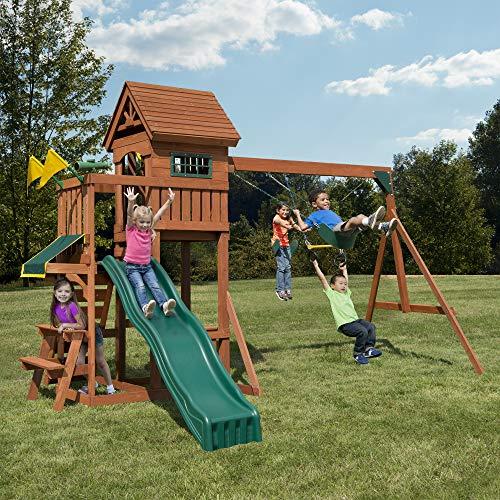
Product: Swing-N-Slide PB 8331 Playful Palace Swing Set with Slide, Swings, Wood Roof, Picnic Table & Climbing Wall, Wood
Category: Toys & Games | Sports & Outdoor Play | Play Sets & Playground Equipment | Play & Swing Sets
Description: Features 2 swings, ring, and trapeze combo swing, telescope, steering wheel, awning, picnic table and ladder.
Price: $811.27
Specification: ProductDimensions:132x172x114inches|ItemWeight:378pounds|ShippingWeight:378pounds(Viewshippingratesandpolicies)|ASIN:B07MVTXTGT|Itemmodelnumber:PB8331|Manufacturerrecommendedage:36months-10years